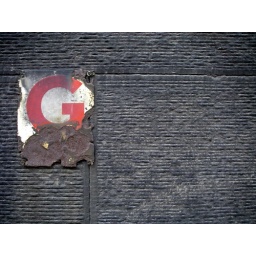
Old sign on a building in Leith.